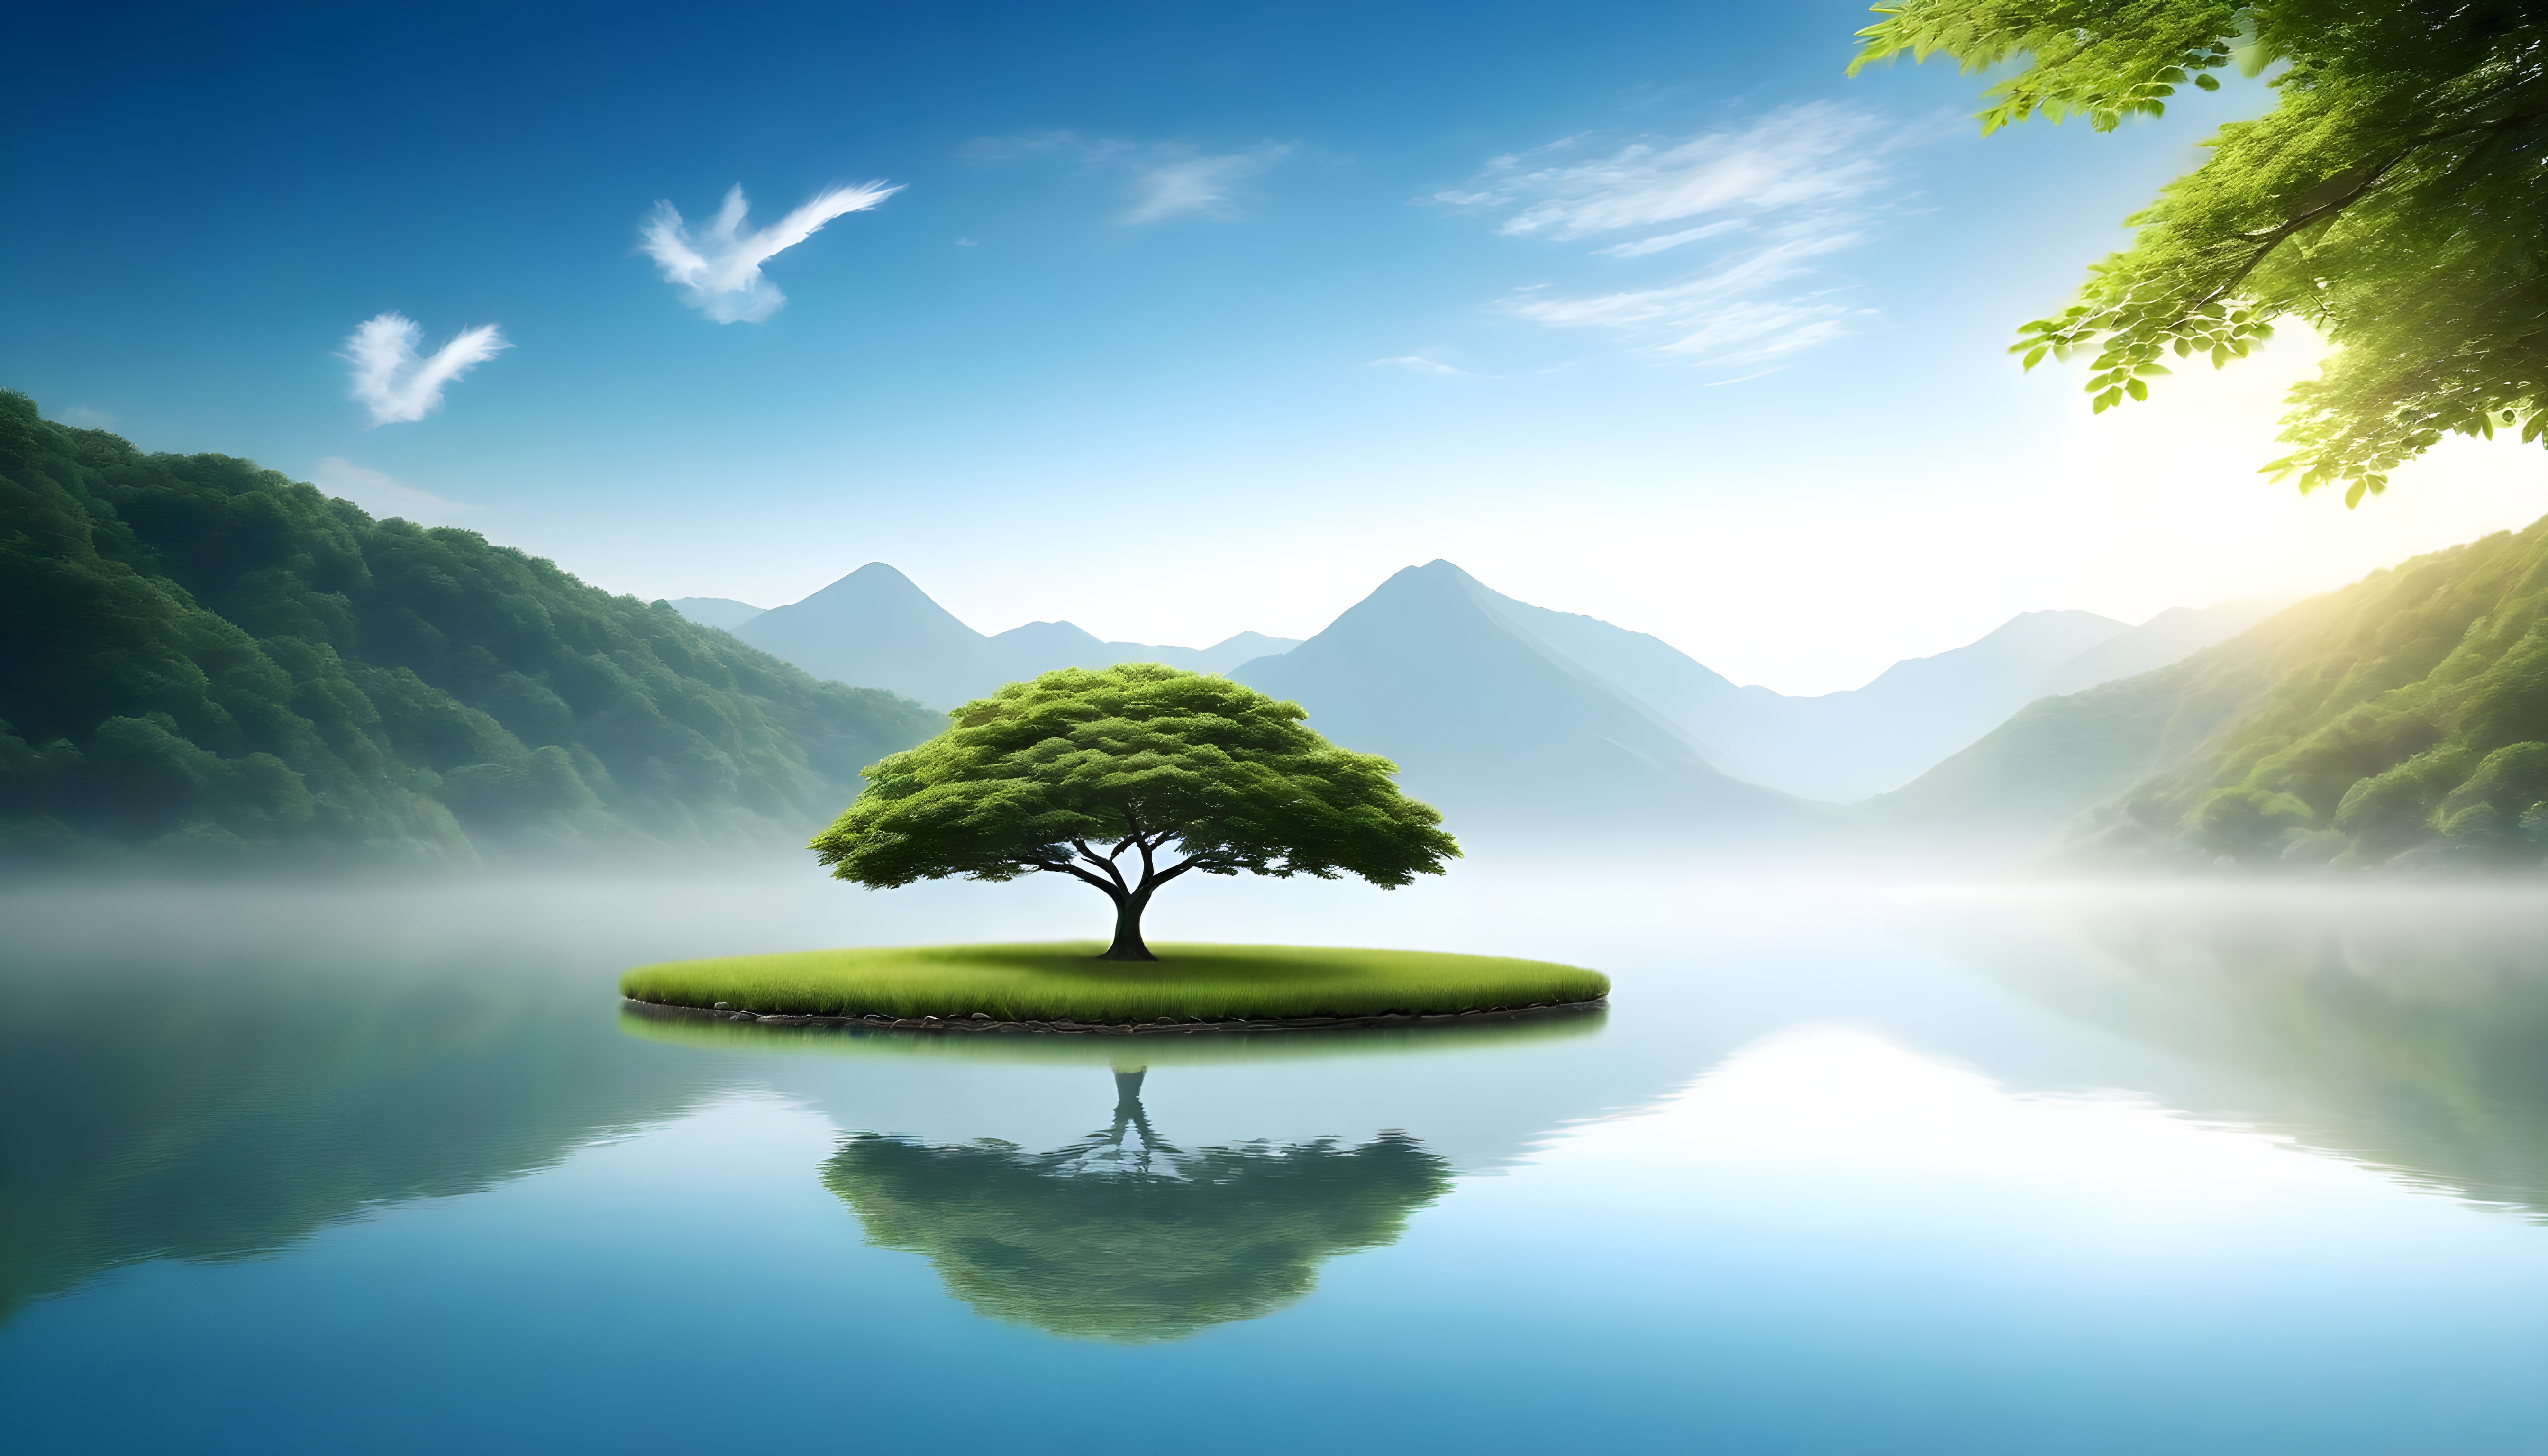
tree, sky, blue, peace, fantasy, water, cloud, water resources, daytime, mountain, azure, world, natural landscape, highland, sunlight, watercourse, bank, plant, horizon, lake, landscape, terrestrial plant, grass, mountain range, calm, symmetry, cumulus, hill, reflection, hill station, forest, grassland, lake district, nature reserve, People in nature, tropics, jungle, reservoir, conifer, evergreen, tropical and subtropical coniferous forests, mist, pine, loch